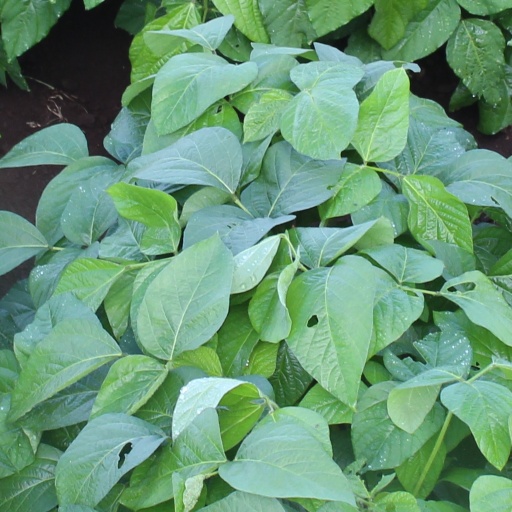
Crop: soybean